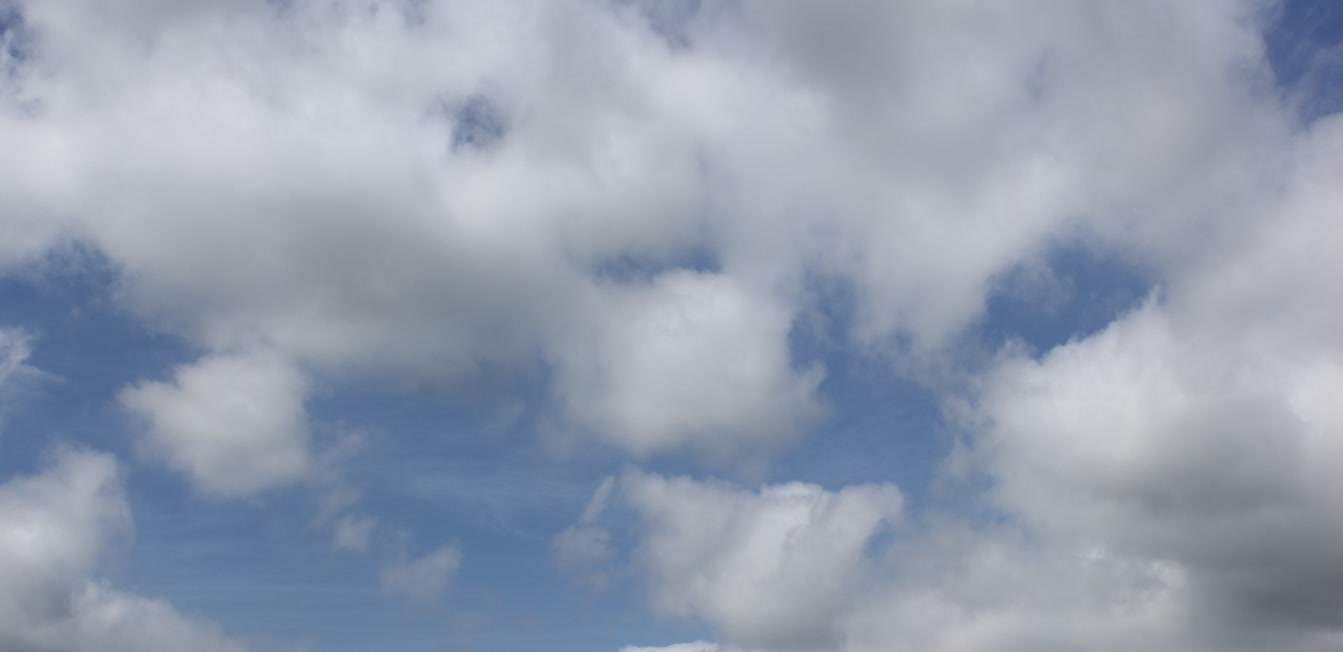
Cloud type: Cumulus